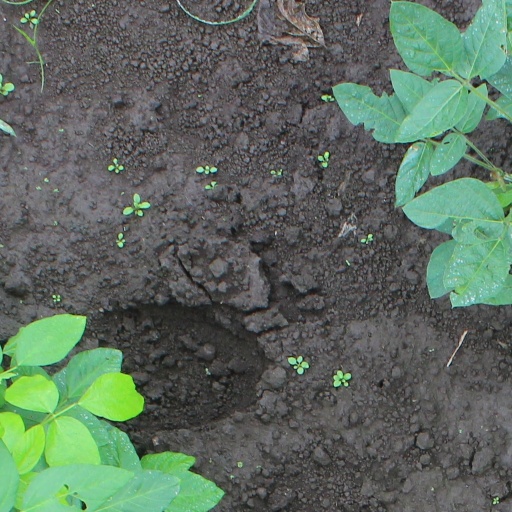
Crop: soybean